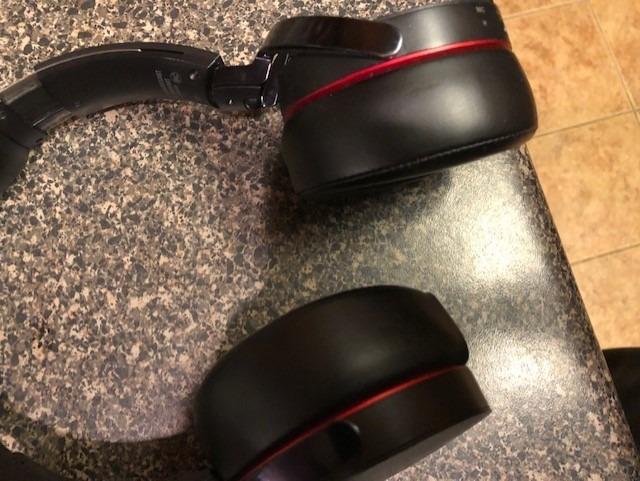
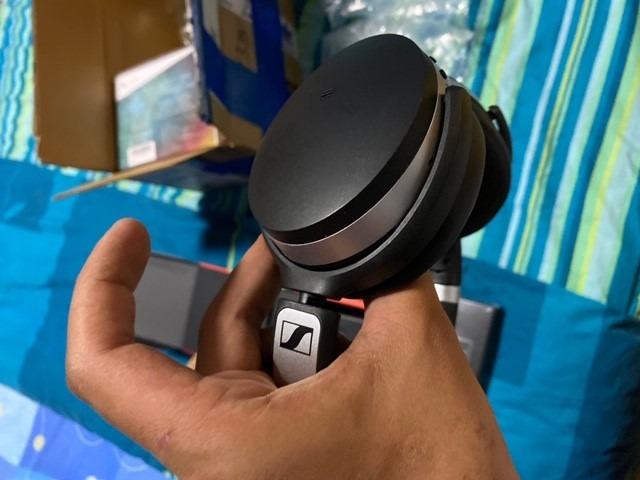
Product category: headphones
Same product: no